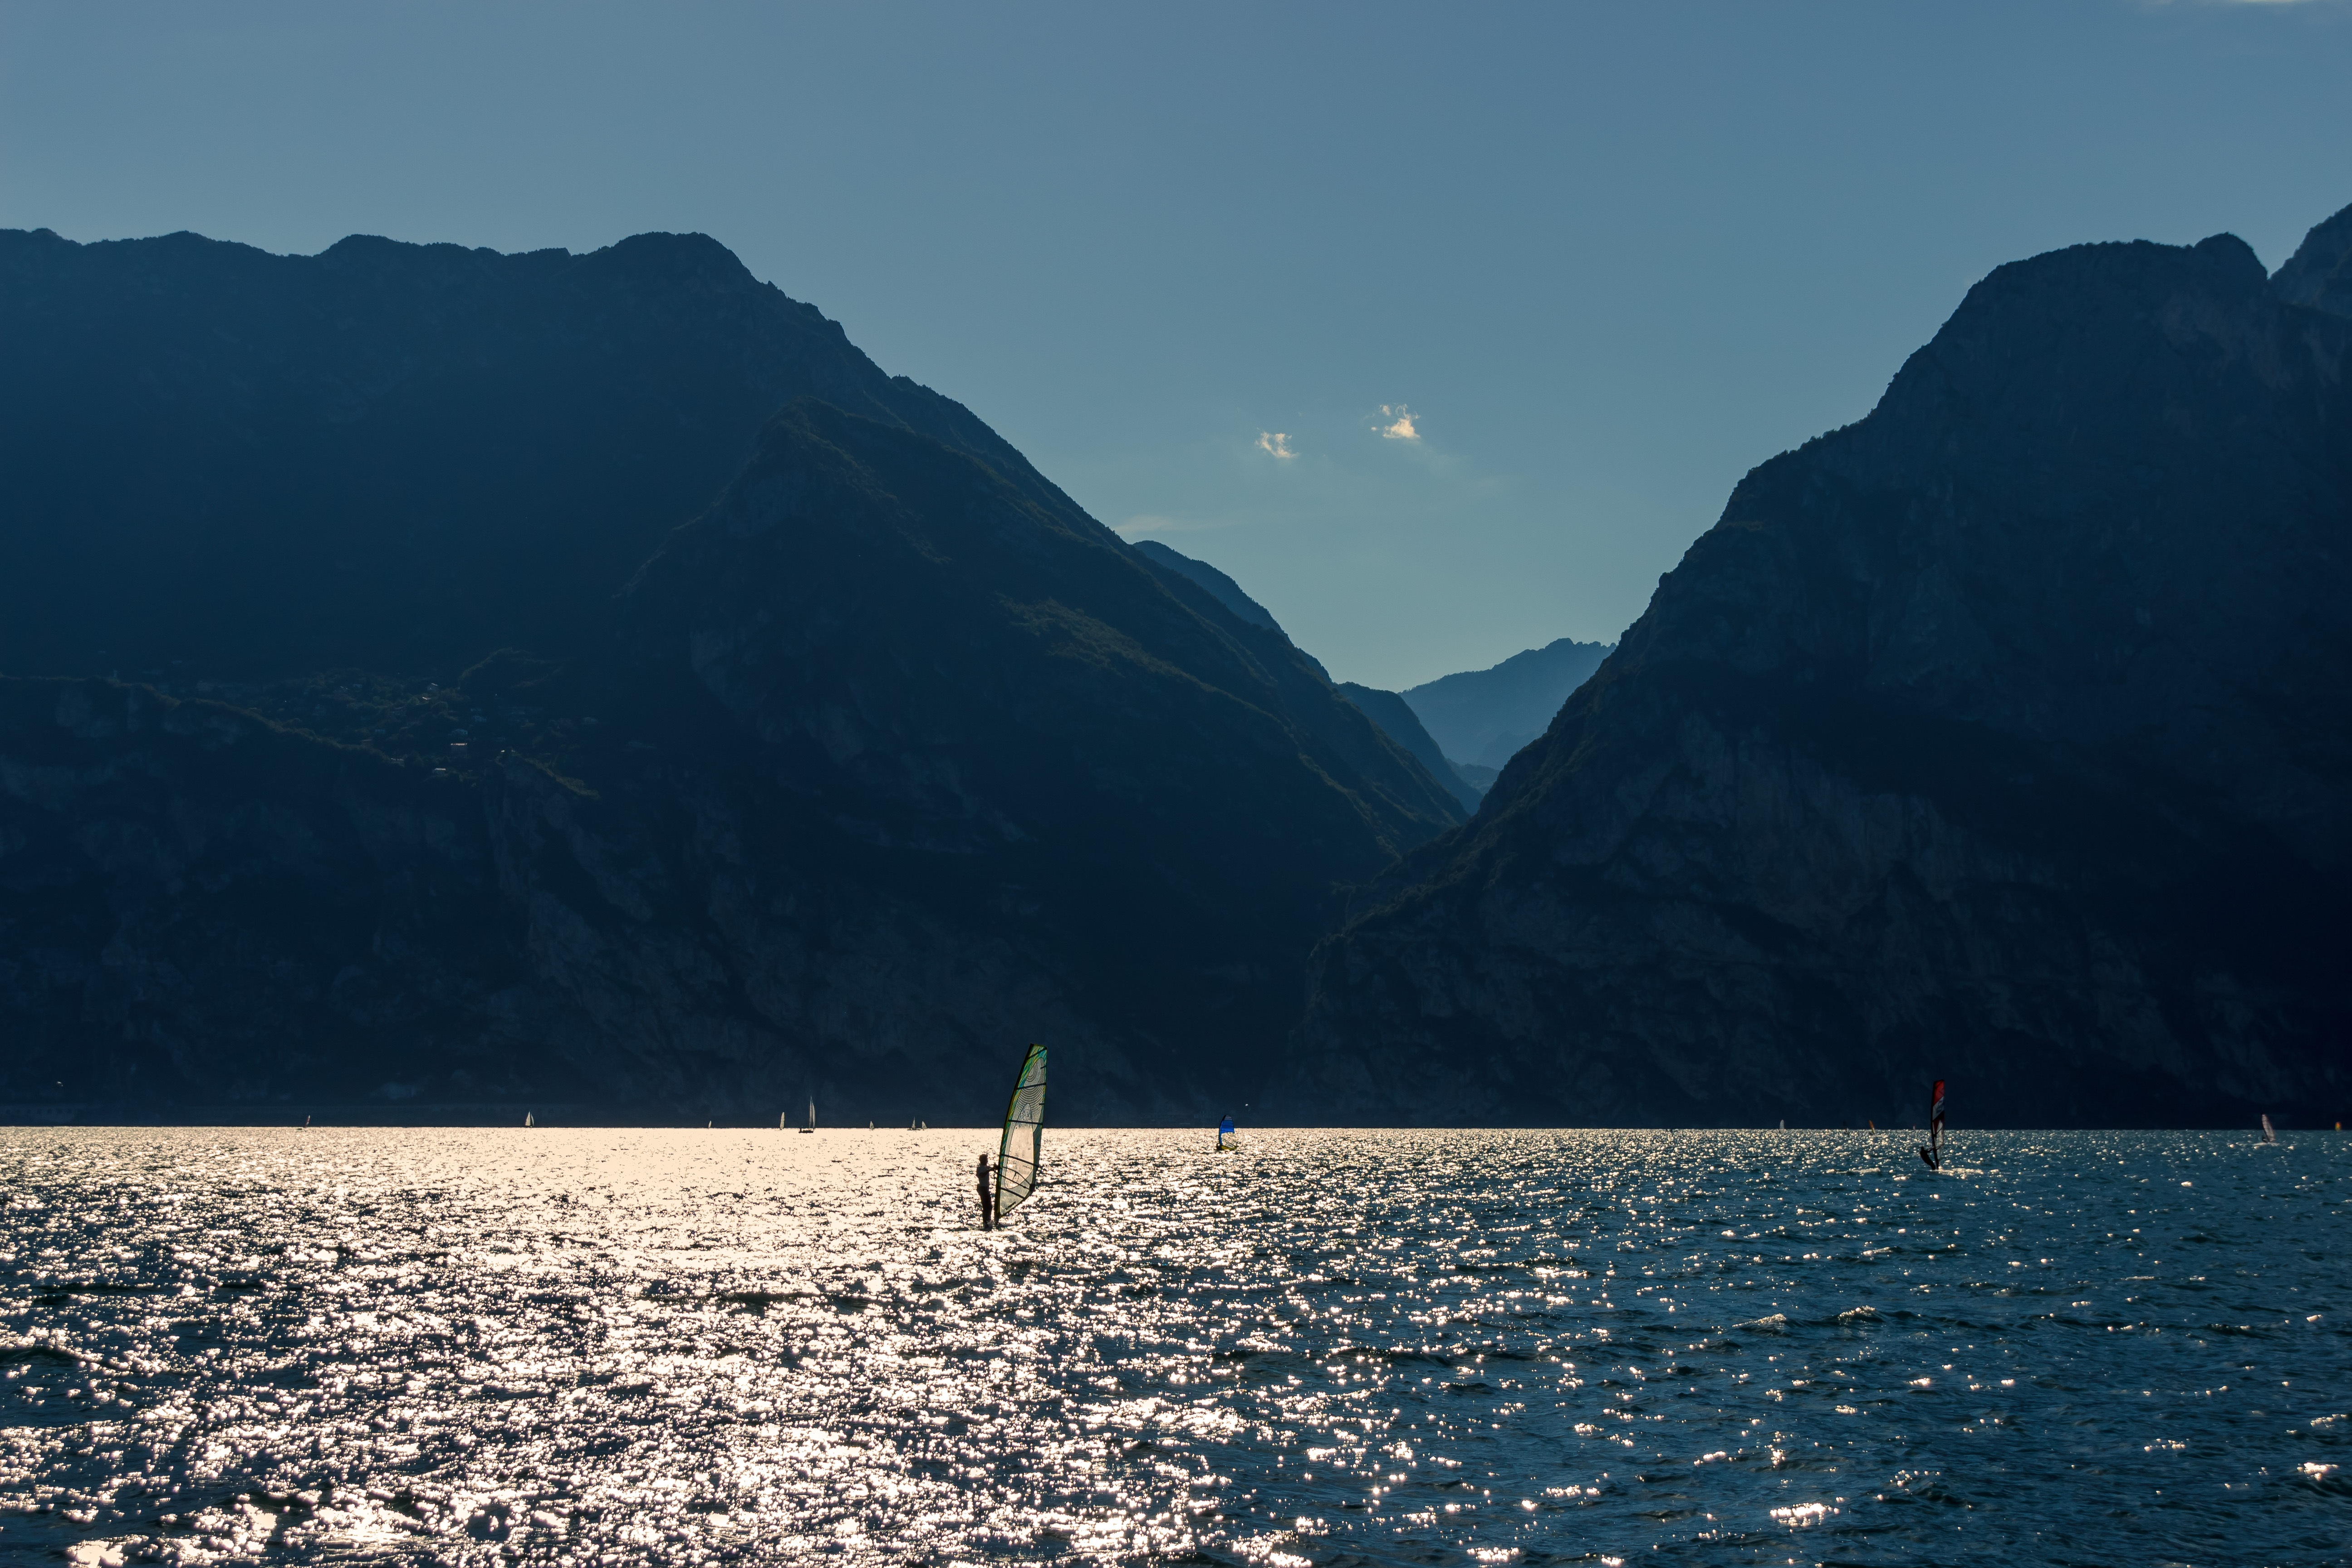
sea, coast, water, nature, ocean, horizon, mountain, sport, morning, wave, lake, wind, mountain range, dusk, vehicle, bay, fjord, leisure, body of water, mountains, loch, water sports, back light, landform, wind surfing, geographical feature, atmospheric phenomenon, mountainous landforms